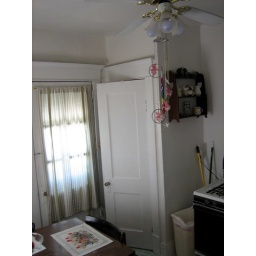
during inspection; view from within the kitchen looking toward the porch door (in what will become our master bedroom)